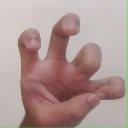
अक्षर: छ